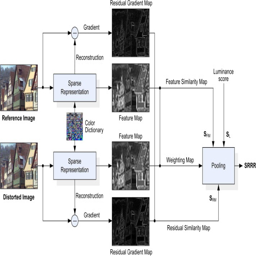
diagram of the proposed quality model